American craft

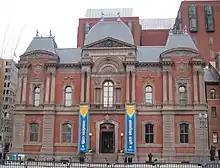
The Renwick Gallery, at the Smithsonian

In 1972, the Smithsonian Institution's Renwick Gallery was founded as a studio craft department of the Smithsonian American Art Museum. Housed in the original Corcoran Gallery of Art building across Pennsylvania Avenue from the White House, it provided a distinguished setting for American studio craft objects in Washington, D.C.